Sports in Philadelphia

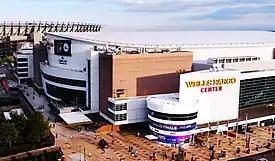
Wells Fargo Center in South Philadelphia, home of the Philadelphia Flyers of the National Hockey League and the Philadelphia 76ers of the National Basketball Association

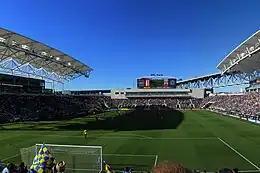
Subaru Park in Chester, home of the Philadelphia Union of Major League Soccer

Philadelphia has one of the nation's longest and richest traditions in professional, semi-professional, amateur, college, and high school sports. The city is one of twelve cities that hosts teams in each of the four major sports leagues in North America, and one of just four cities in North America in which one team from every league plays within its city limits.